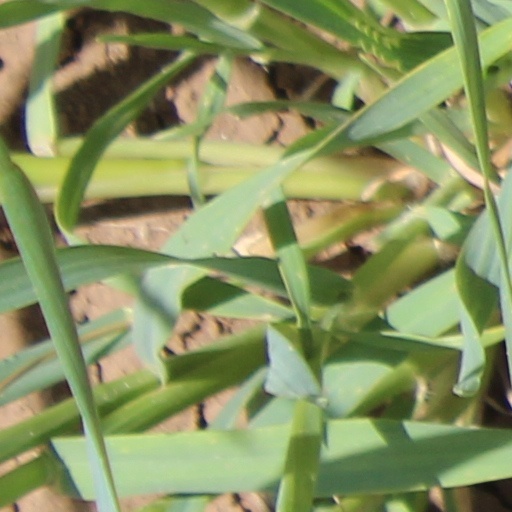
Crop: wheat